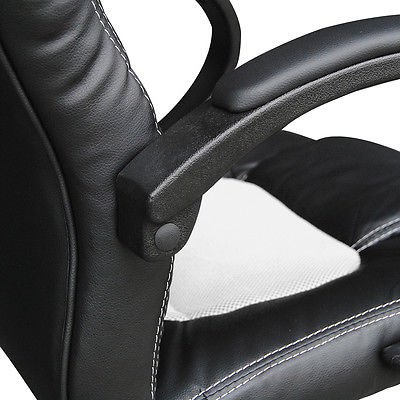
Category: chair